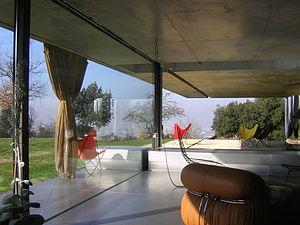
MAISON À BORDEAUX 中文: 法国波尔多的w:zh:波尔多住宅